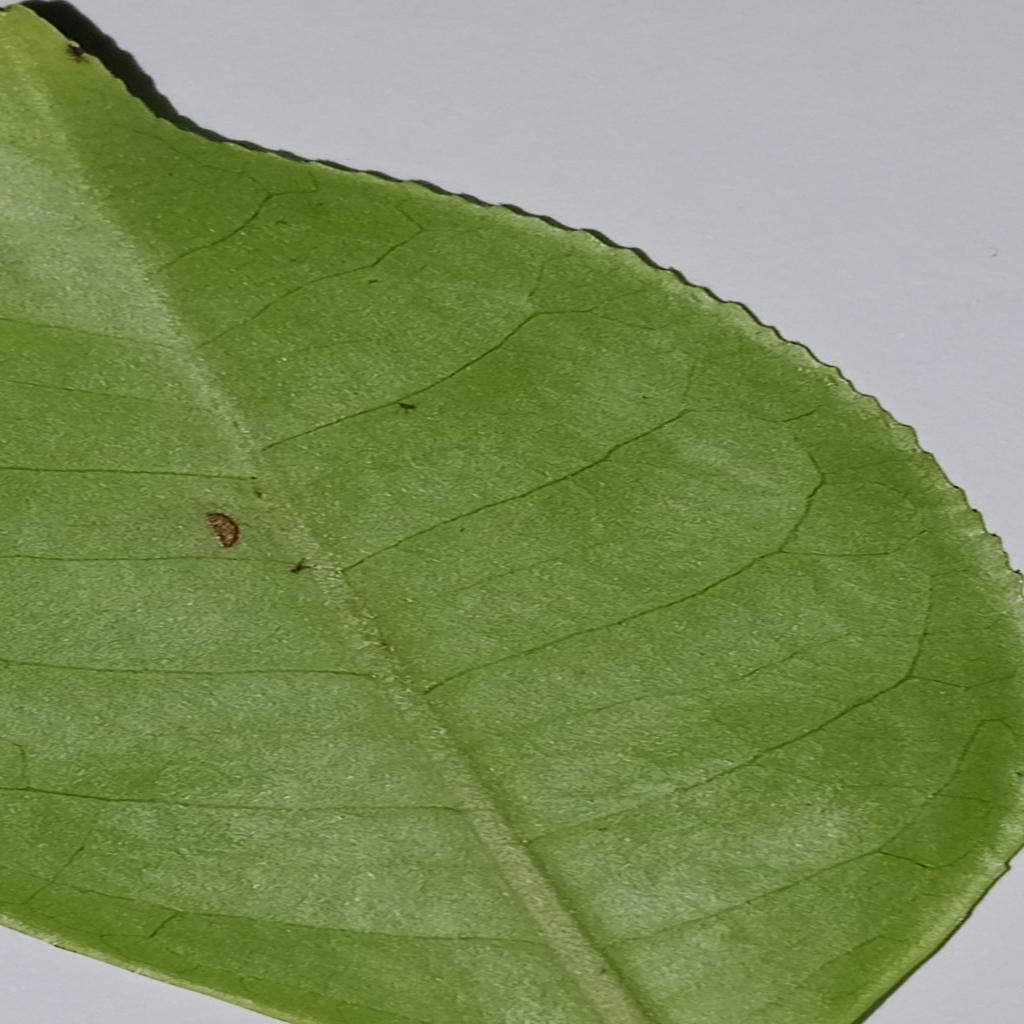
Label: Healthy